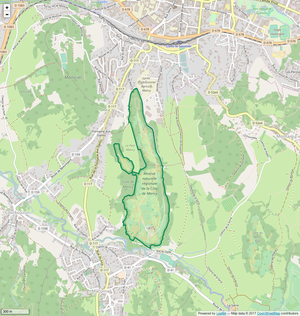
Périmètre de la RNR de la Côte de Mancy.
La réserve naturelle régionale de la côte de Mancy est une réserve naturelle régionale située en Bourgogne-Franche-Comté. Classée en 2010, elle occupe une surface de 49 hectares et protège un ensemble de pelouses calcaires.